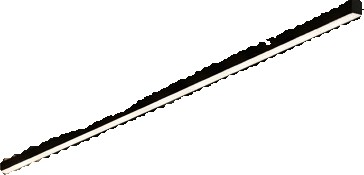
Surface category: rod_bar